Henriette Amalie of Anhalt-Dessau (1720–1793)

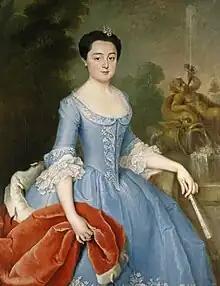
Henriette Amalie of Anhalt-Dessau

Princess Henriette Amalie of Anhalt-Dessau (7 December 17205 December 1793) was the fifth (fourth surviving) and youngest daughter of Leopold I, Prince of Anhalt-Dessau, by his morganatic wife, Anna Louise Föhse.